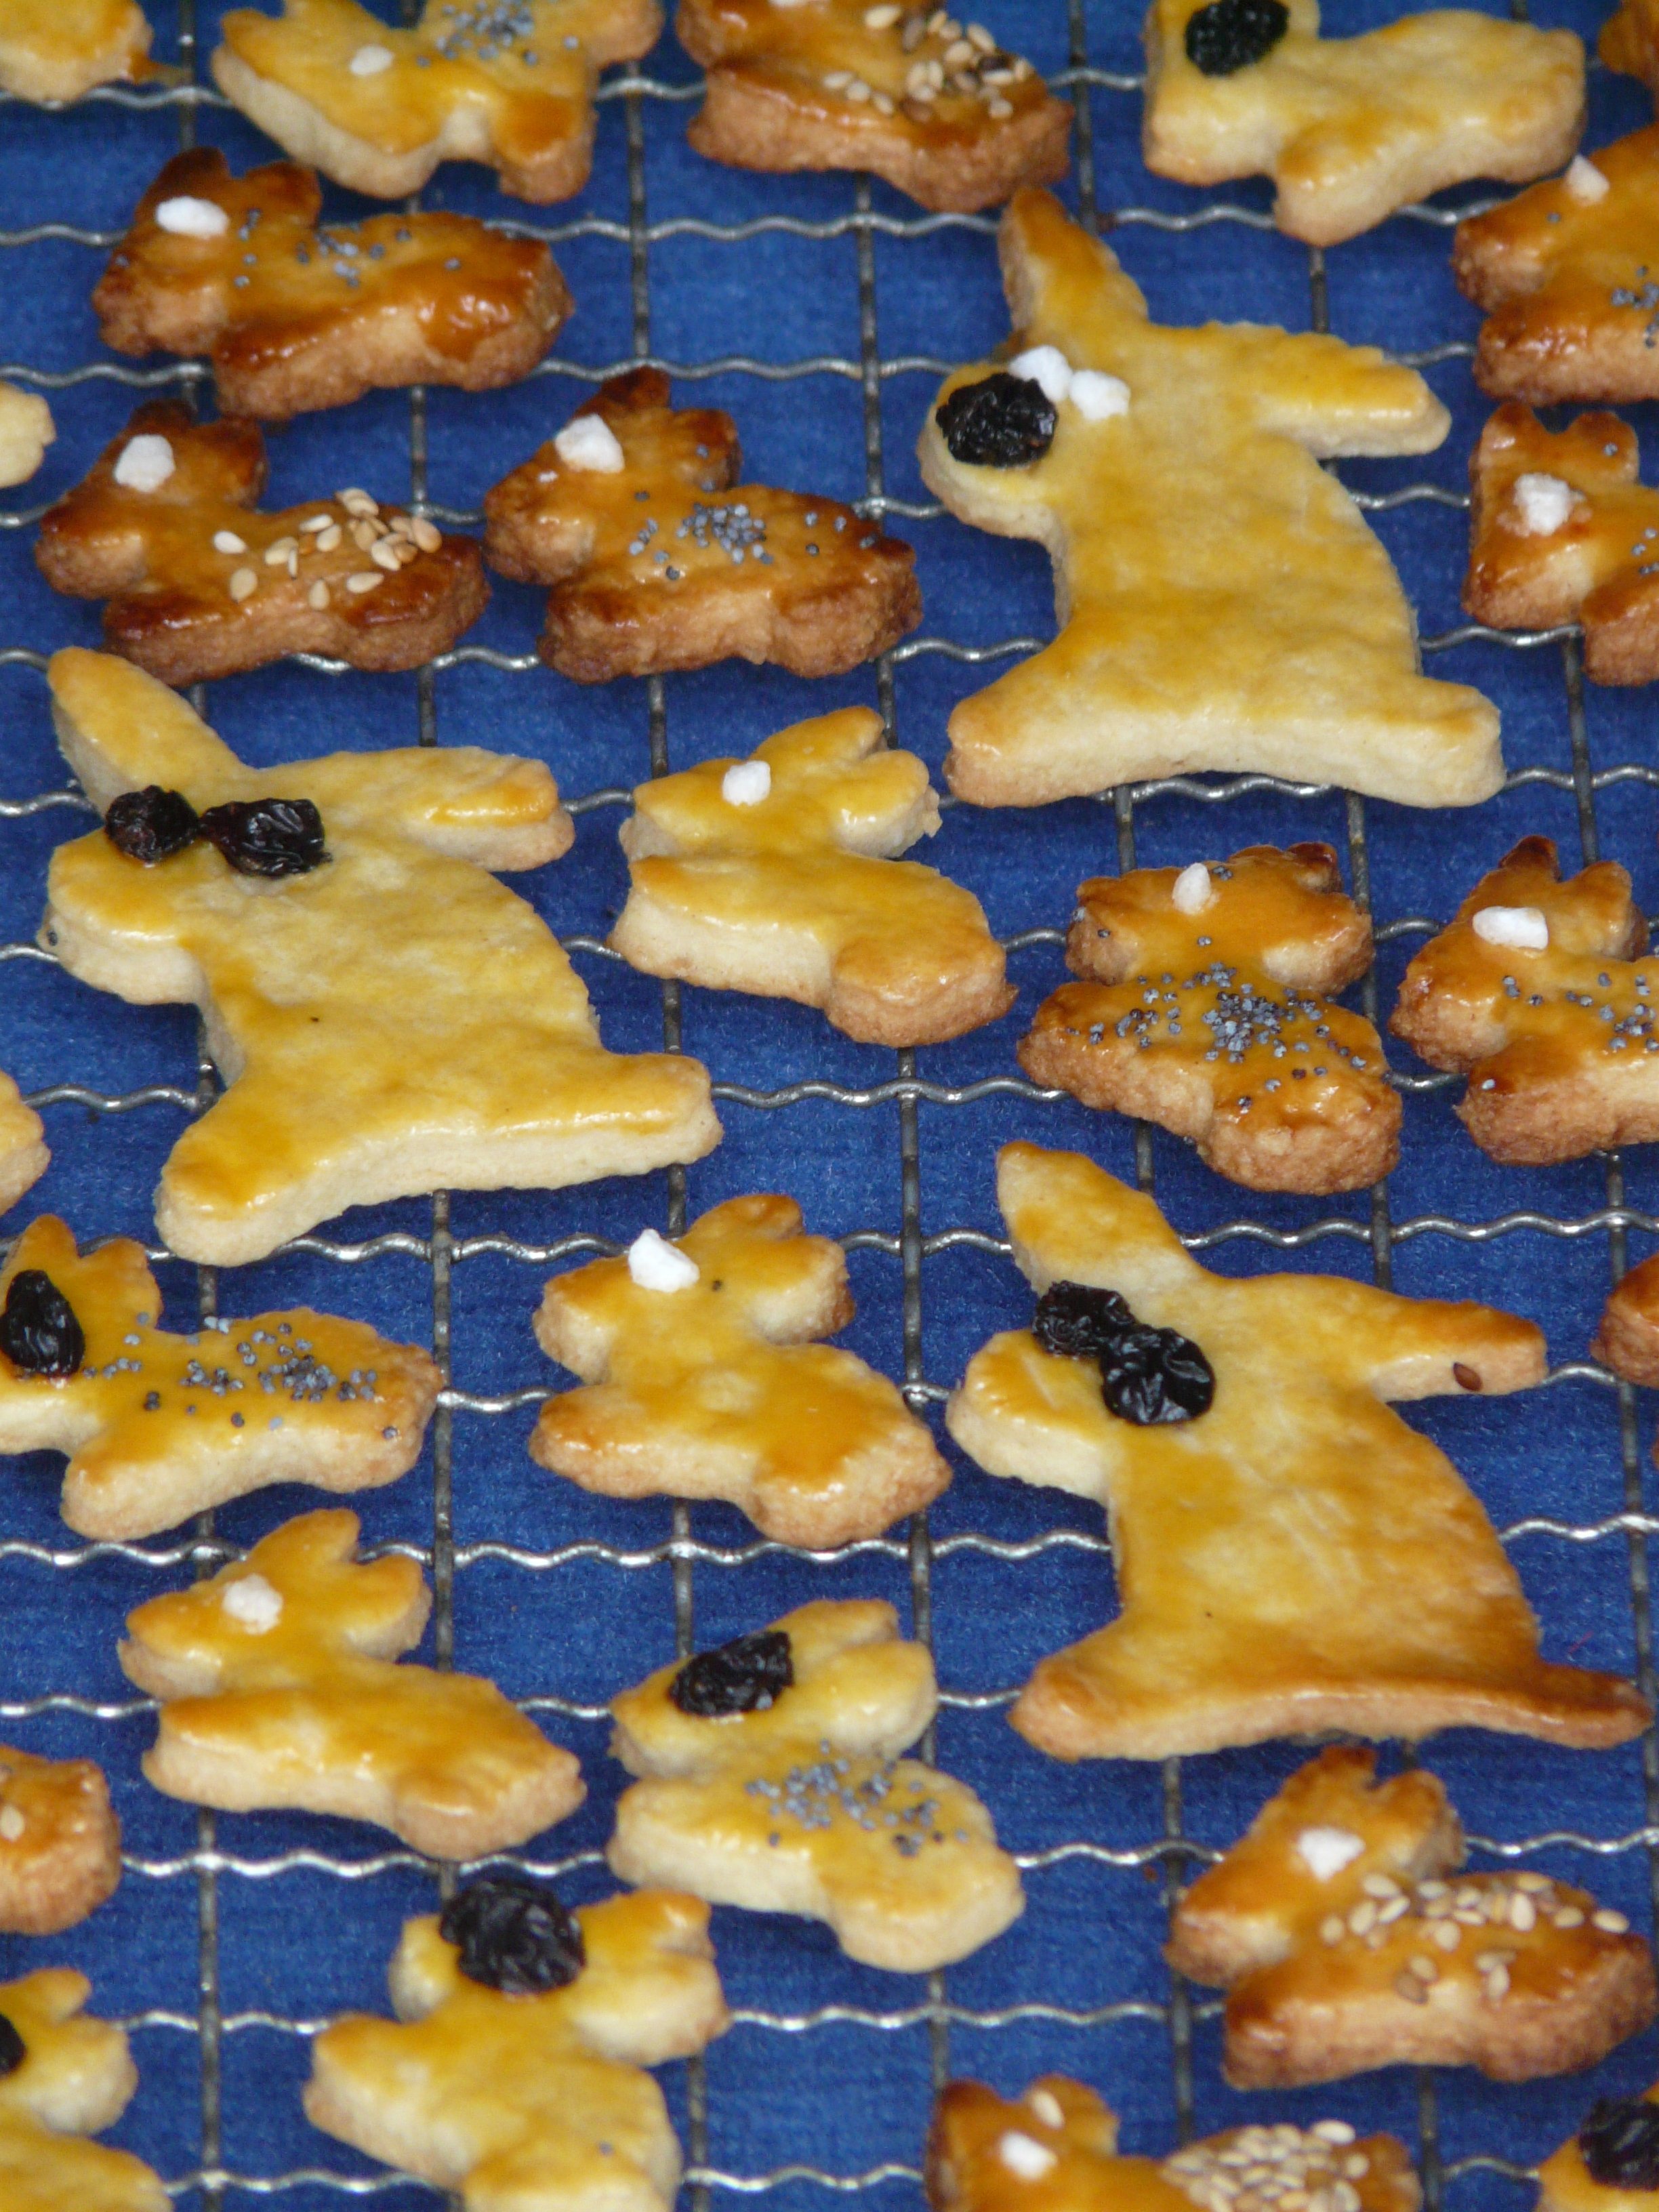
dish, food, produce, recipe, baking, biscuit, cookie, dessert, cuisine, dough, rabbit, bake, baking tray, easter, oven, easter bunny, baked goods, small cakes, ausstecherle, fine pastry, snack food, cookies and crackers, bredele, easter cakes, wire rack